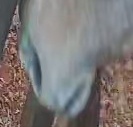
Face region: mouth_nostrils (mouth_chin_nostrils_and_profile)
Pain indicator: obviously_present